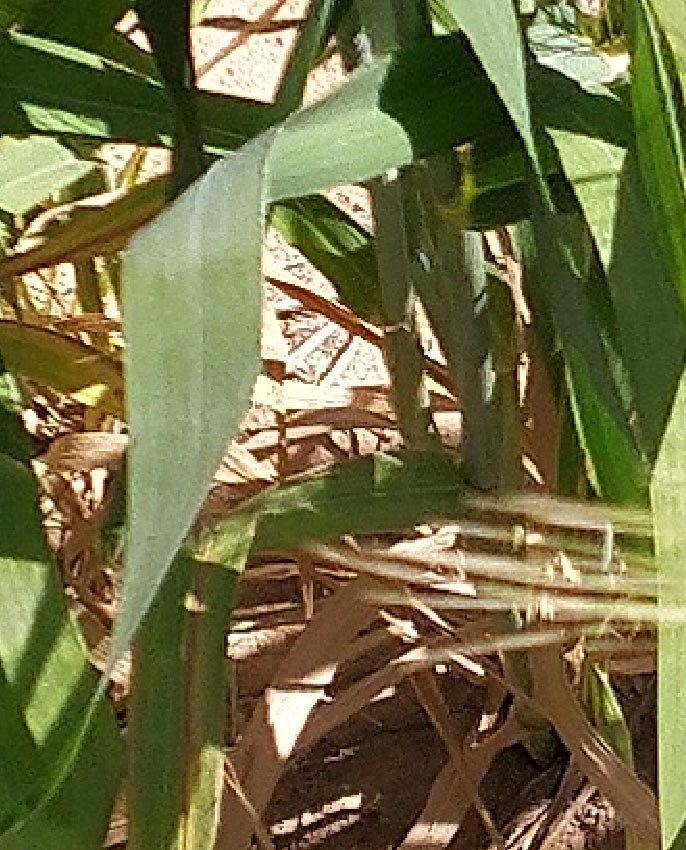
Label: Wheat___Healthy